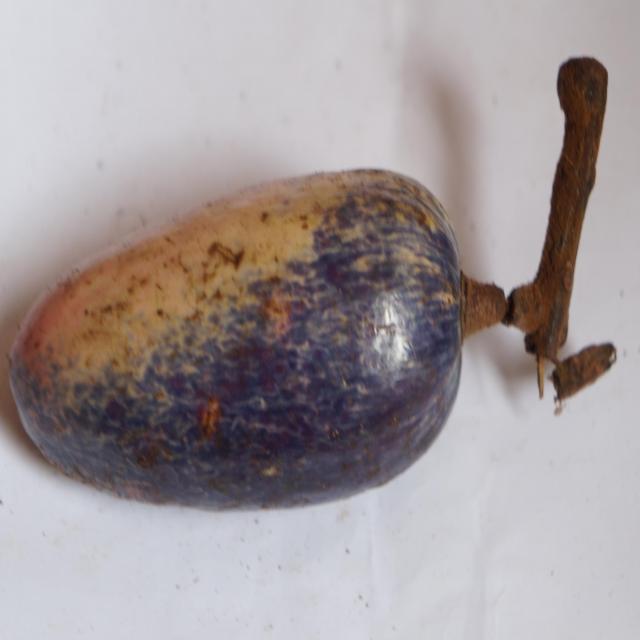
Plum grade: unripe